Blockhaus d'Éperlecques

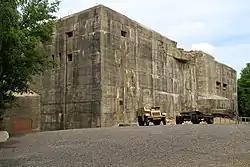
View of the south side of the Blockhaus d'Éperlecques

The Blockhaus d'Éperlecques (also referred to as "the Watten bunker" or simply "Watten") is a Second World War bunker, now part of a museum, near Saint-Omer in the northern Pas-de-Calais "département" of France, and only some 14.4 kilometers (8.9 miles) north-northwest from the more developed La Coupole V-2 launch facility, in the same general area.